Levallois-Perret

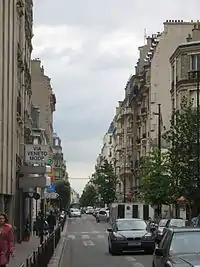
Typical street in Levallois

Eventually the requests were acceded to and on 30 June 1866 the commune of Levallois-Perret was eventually created by detaching that part of the territory of Clichy on which the Village Levallois stood and merging it with that part of Neuilly-sur-Seine occupied by Champerret.